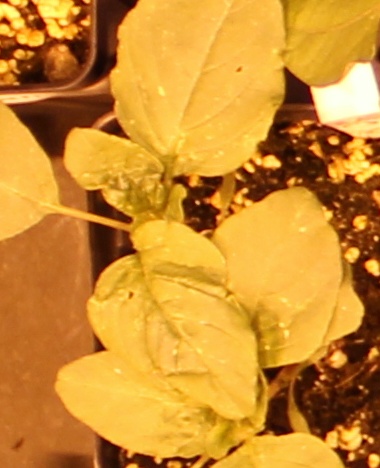
Label: Redroot Pigweed